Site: brandenburg
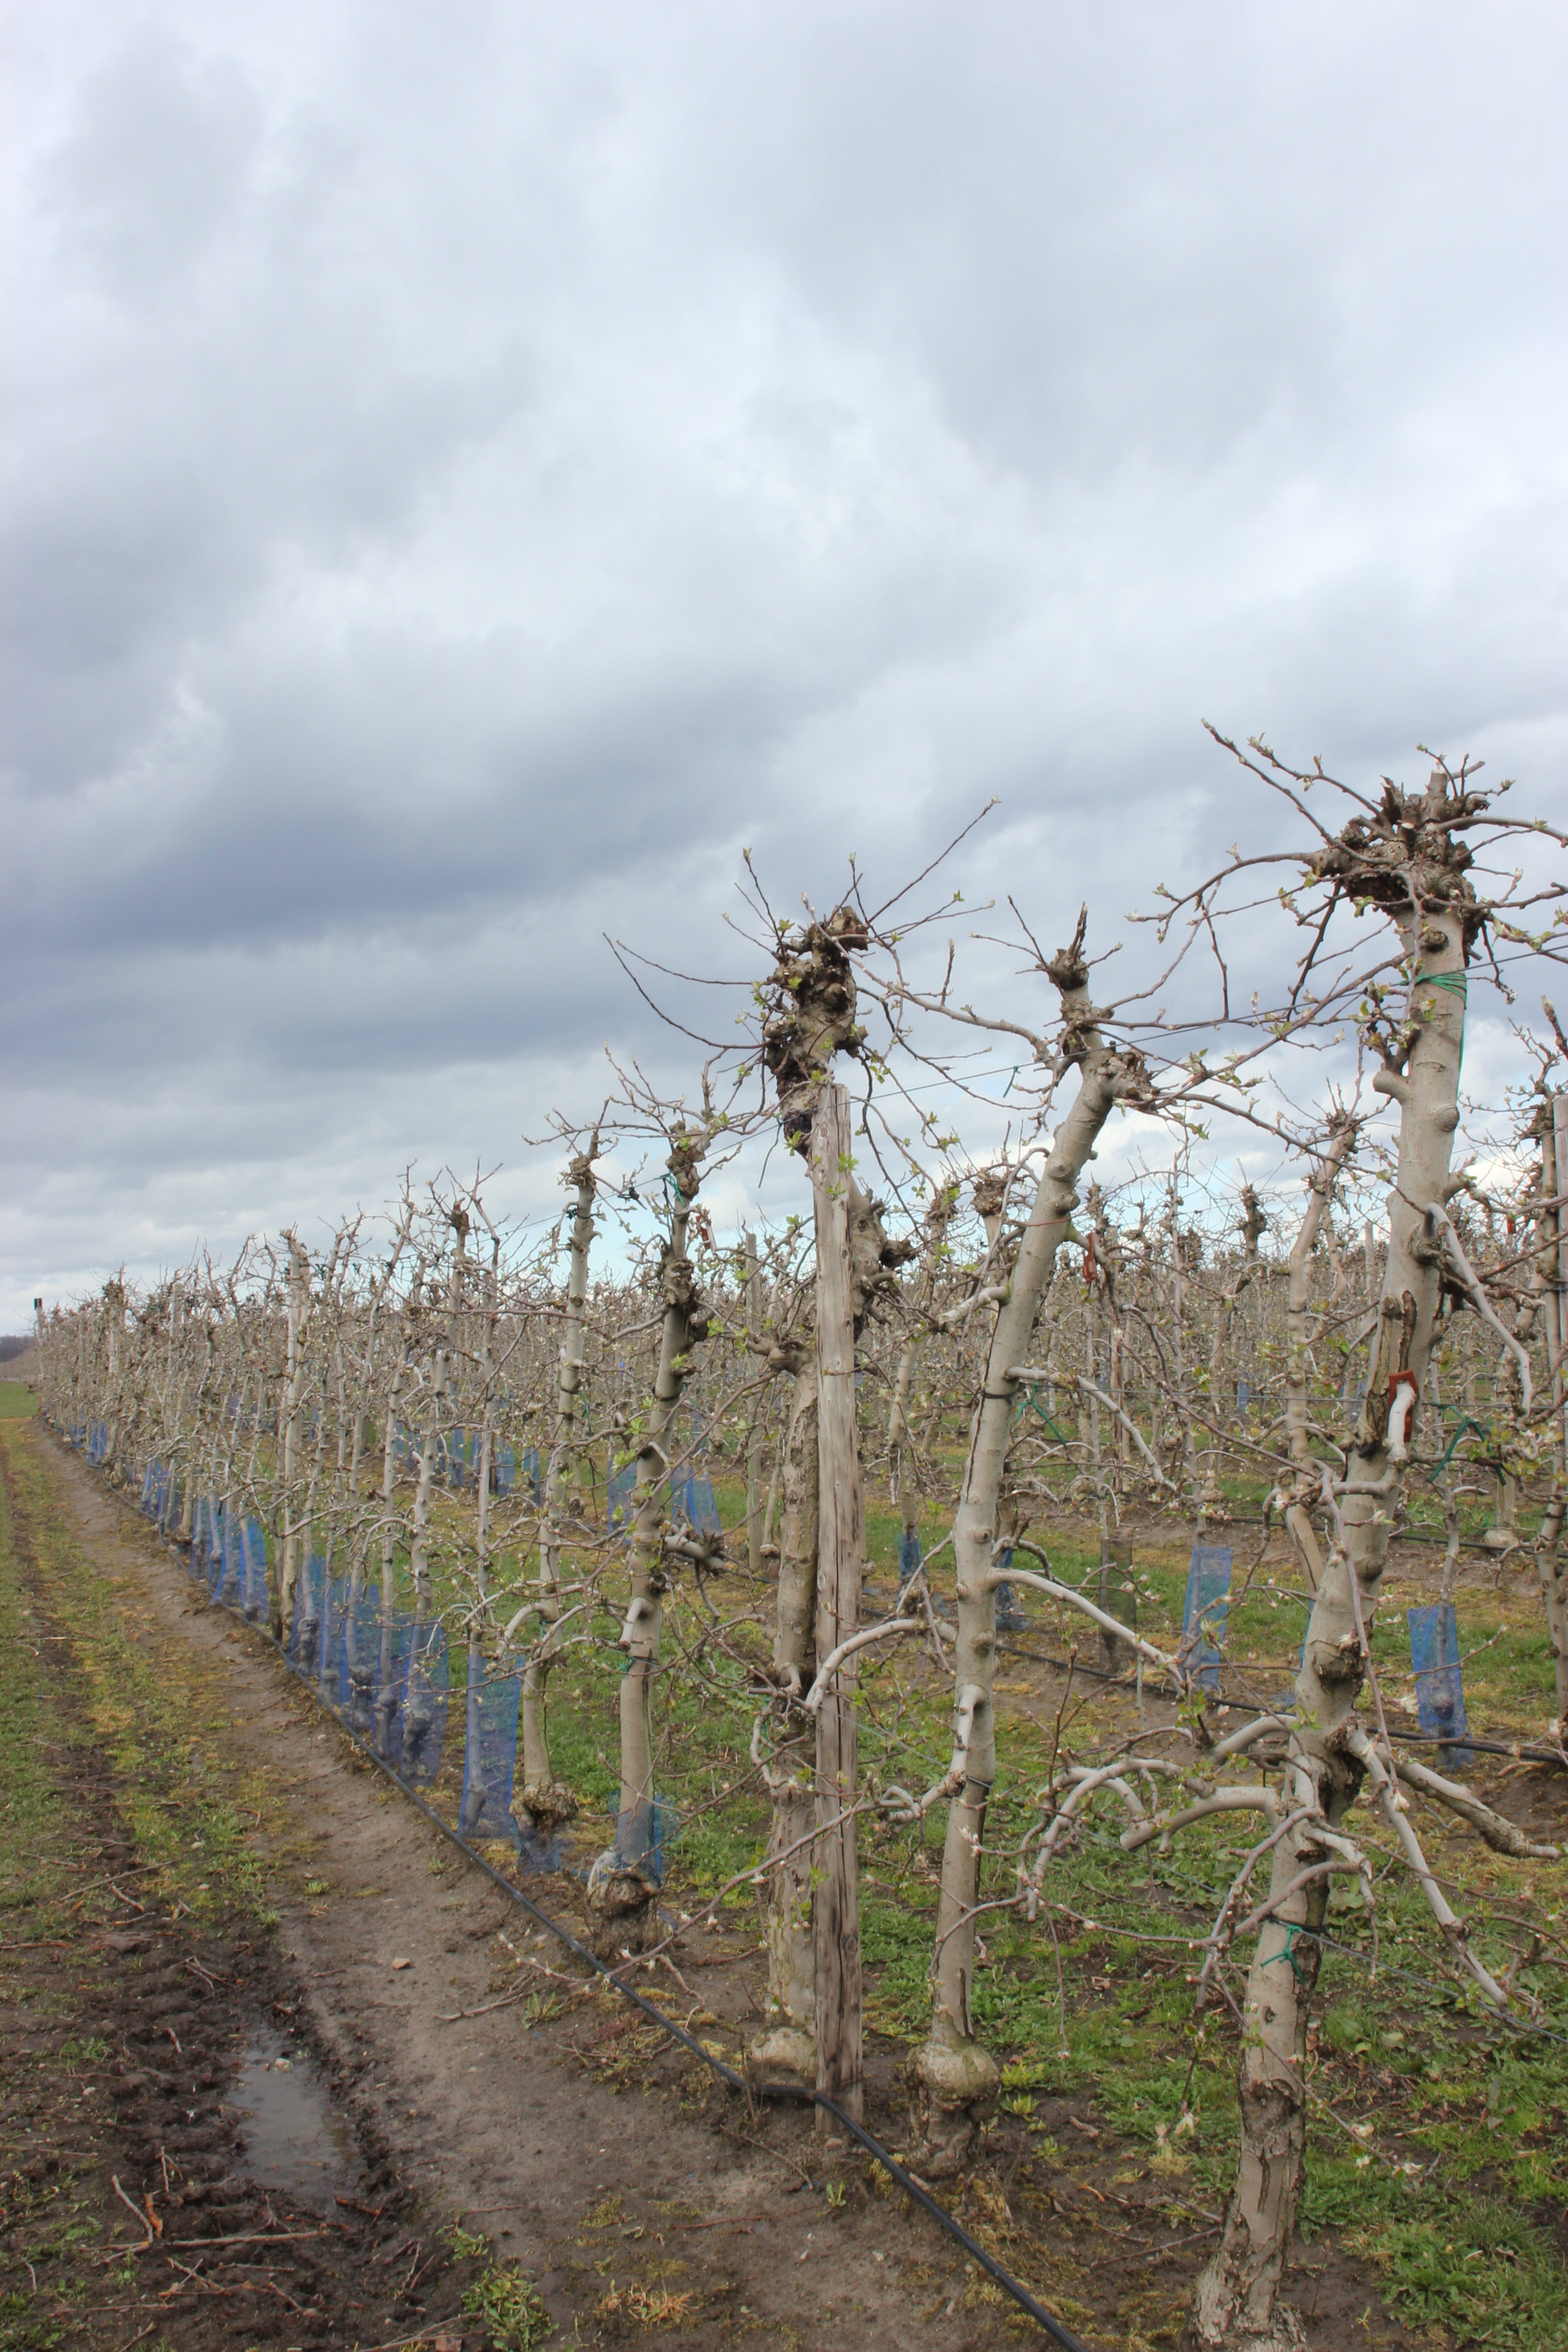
Growth stage (BBCH 55): Inflorescence emergence